Homer R. Warner

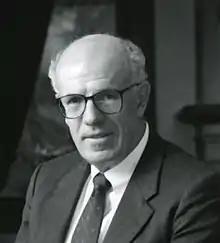

Homer Richards Warner (April 18, 1922 – November 30, 2012) was an American cardiologist who was an early proponent of medical informatics who pioneered many aspects of computer applications to medicine. Author of the book, "Computer-Assisted Medical Decision-Making", published in 1979, he served as CIO for the University of Utah Health Sciences Center, as president of the American College of Medical Informatics (where an award has been created in his honor), and was actively involved with the National Institutes of Health. He was first chair of the Department of Medical Informatics at the University of Utah School of Medicine, the first American medical program to formally offer a degree in medical informatics.